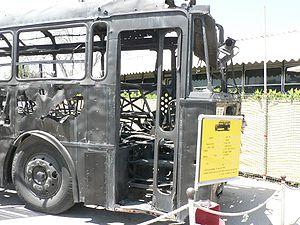
Le massacre de la route côtière est un massacre planifié par Abou Jihad et perpétré, le 11 mars 1978, par treize terroristes pro-palestiniens composant un commando-suicide de fedayin du groupe Fatah de l'OLP, sur la route côtière reliant Haïfa à Tel Aviv en Israël, durant lequel 38 civils dont 13 enfants sont tués et 71 personnes sont blessées, principalement dans un bus.